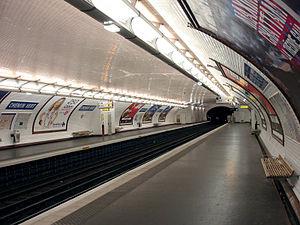
La station Chemin Vert de la ligne 8 du métro de Paris, France
La liste des stations du métro de Paris propose un aperçu des stations actuellement en service, fermées ou autres, du métro de Paris, en France. Le métro a ouvert en 1900 et comprend 302 stations et 383 points d'arrêt, depuis le 23 mars 2013. Les stations fermées ne sont pas comptées dans le total.
Chemin Vert est une station de la ligne 8 du métro de Paris, située à la limite des 3ᵉ et 11ᵉ arrondissements de Paris.